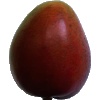
Label: red_mango